Tabrahimt

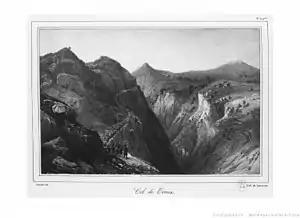

Tabrahimt is a village in the Boumerdès Province in Kabylie, Algeria.